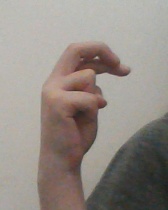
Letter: zay